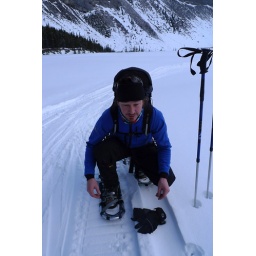
Gareth's snow shoes breaking with the car park still in sight! Cable ties to the rescue.